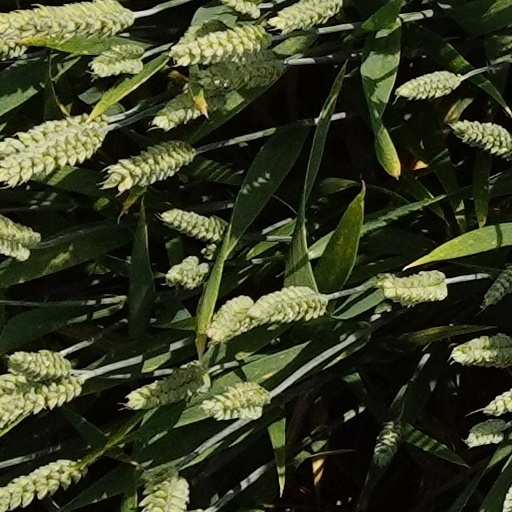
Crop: wheat